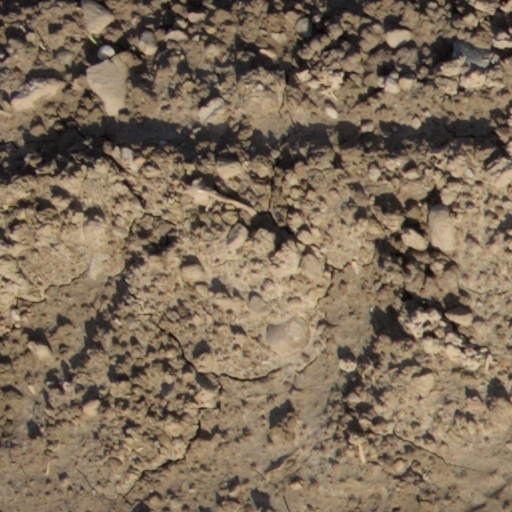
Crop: wheat